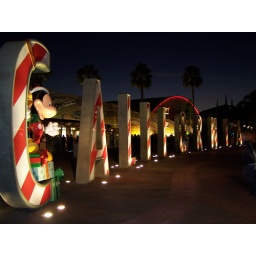
California sign in front of CA adventure with some random girl walking on the right